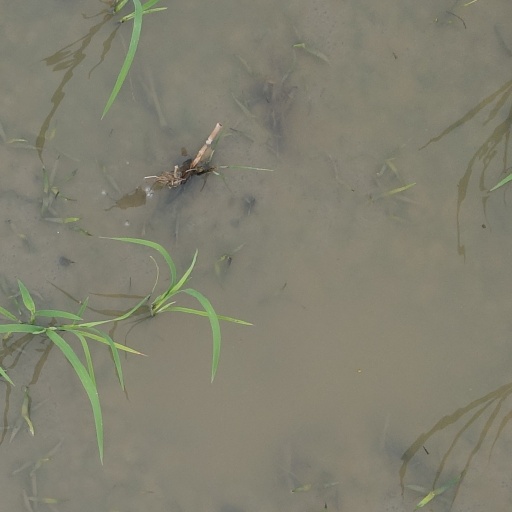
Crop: rice